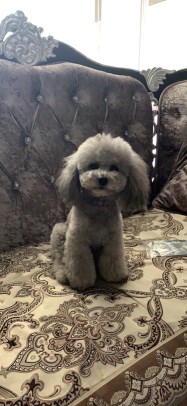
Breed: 7449-n000128-teddy